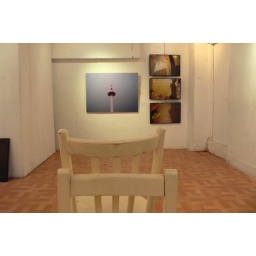
kyoto tower & in bathroom